Boydell Shakespeare Gallery

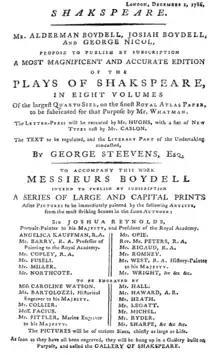
A printed prospectus that states the objectives of the Boydell project and those involved.

Boydell's Shakespeare project contained three parts: an illustrated edition of Shakespeare's plays; a folio of prints from the gallery (originally intended to be a folio of prints from the edition of Shakespeare's plays); and a public gallery where the original paintings for the prints would hang.